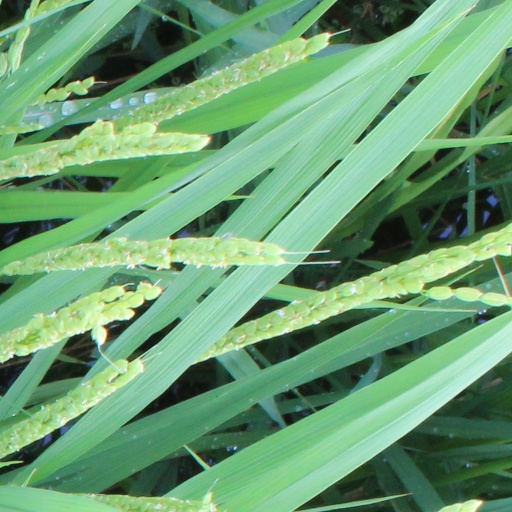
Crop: rice